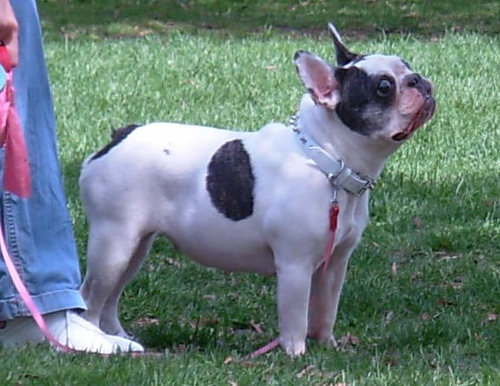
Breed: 1121-n000002-French_bulldog